Hokutōriki Hideki

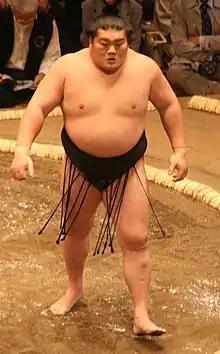
Hokutōriki in May 2009

Hokutōriki managed only a 3–12 record in his "sekiwake" debut and never managed a return to the "san'yaku" ranks, instead bouncing up and down the "maegashira" ranks. He is one of the few wrestlers (along with Kotetsuyama and Hayateumi) whose only tournament in "san'yaku" was at "sekiwake" rather than "komusubi." He won another Fighting Spirit Award for his twelve wins from "maegashira" 11 in January 2006, but in November of that year he pulled out of the tournament on the ninth day with no wins at all and was relegated to the "jūryō" division. However, a 9–6 record at "jūryō" 4 in March 2007 was good enough to earn promotion back to the top division for the May 2007 tournament. Although he remained in "makuuchi" he did not manage to defeat a "yokozuna" again and had several disastrous openings to tournaments, going 0–10 in July 2008 from "maegashira" 2 and 0–12 in March 2009 from "maegashira" 1. In May 2009 another poor record of 4-11 saw him demoted to "jūryō" for the second time. However, an 11–4 score there returned him immediately to the top division.